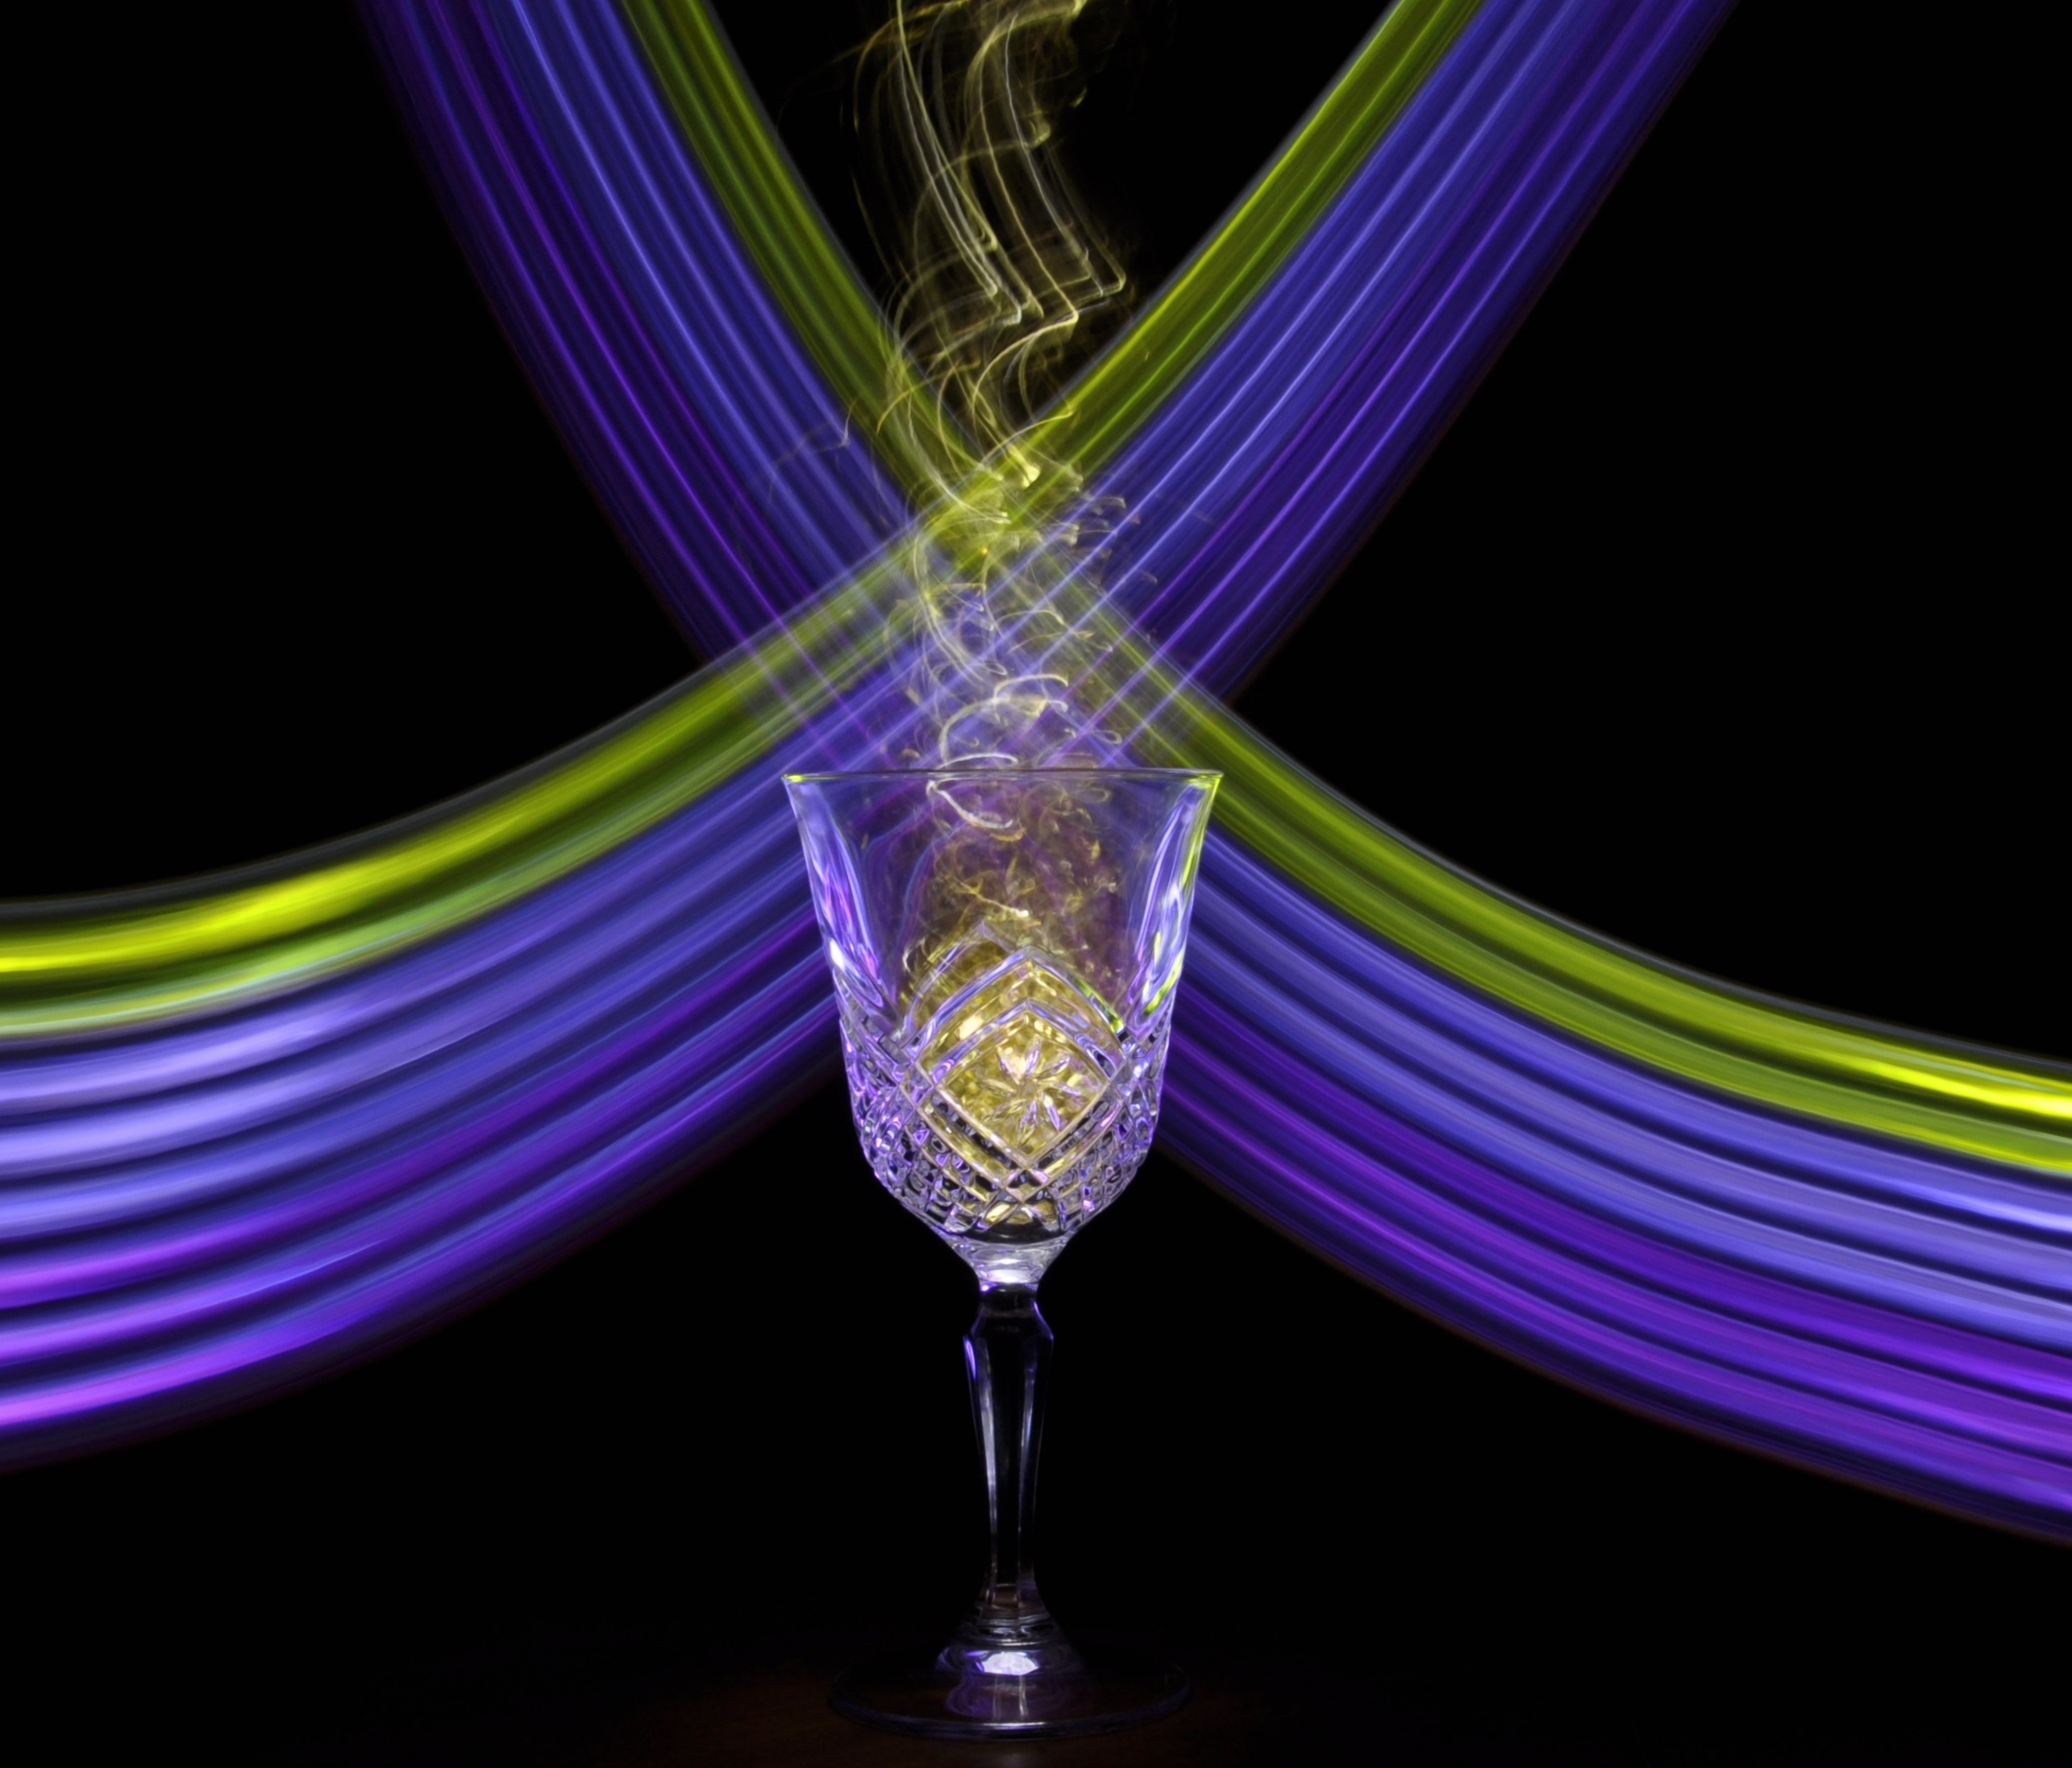
light, purple, glass, smoke, color, yellow, light painting, wine glass, computer wallpaper